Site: brandenburg
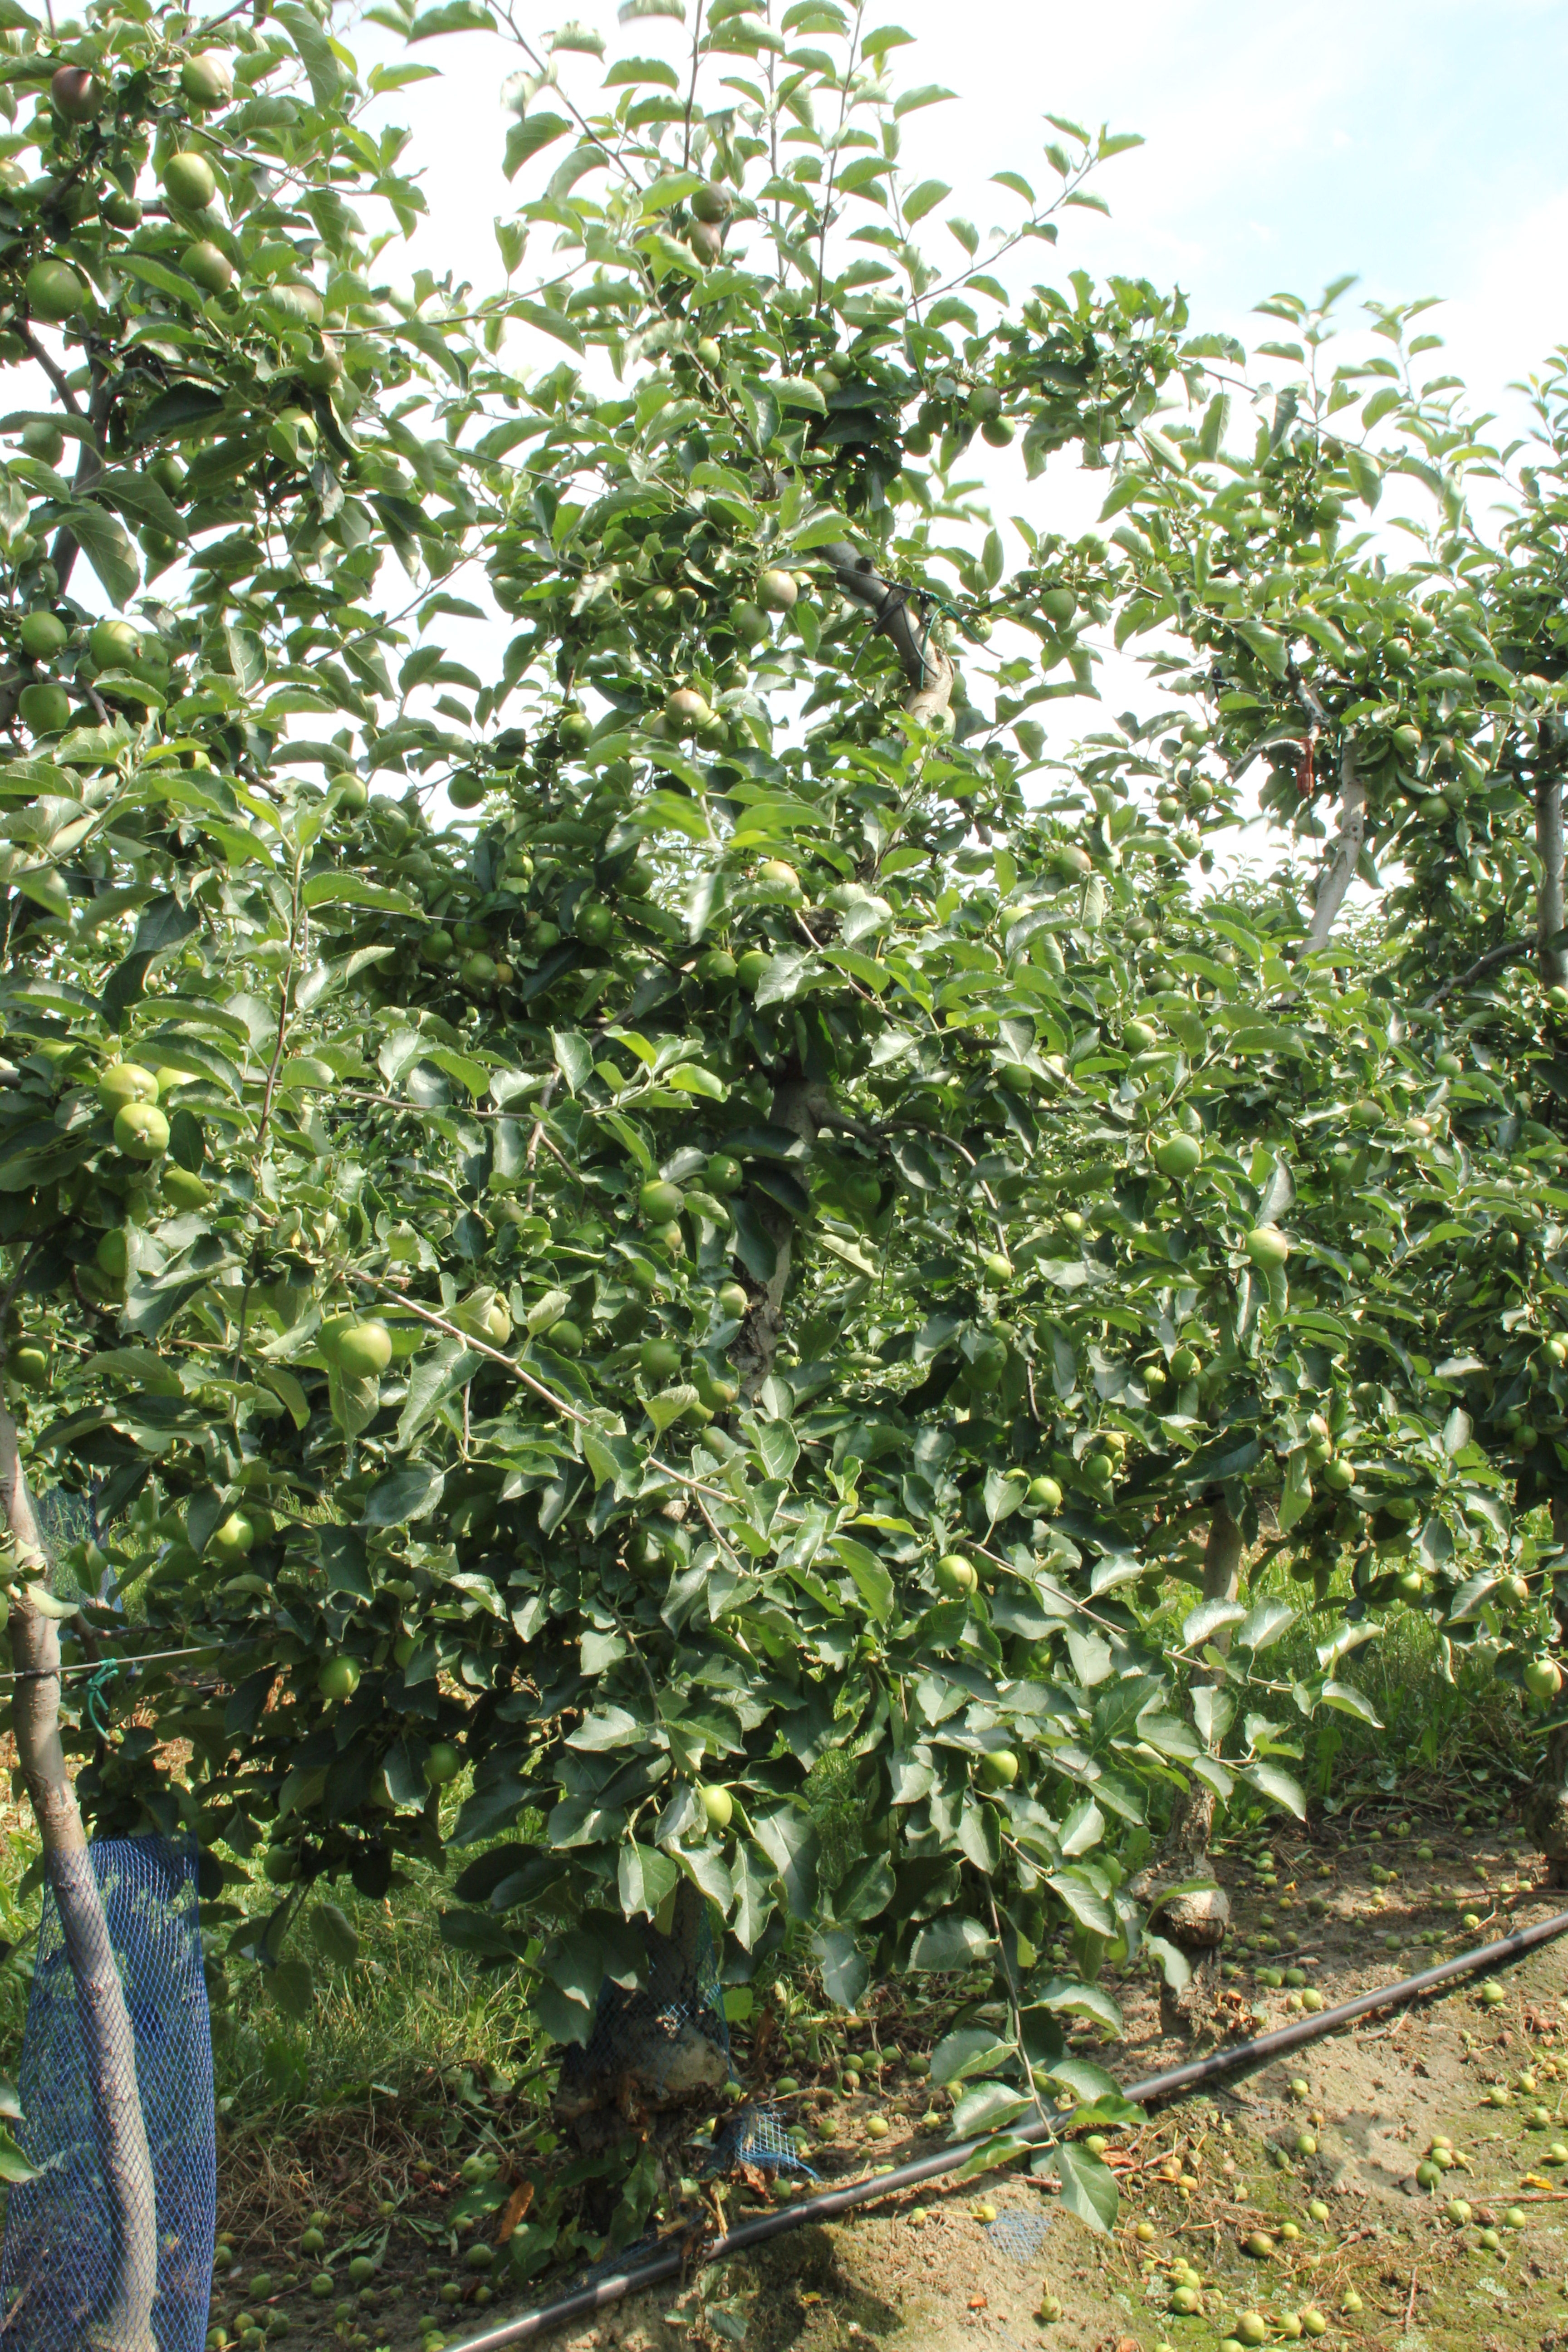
Growth stage (BBCH 74): Development of fruit